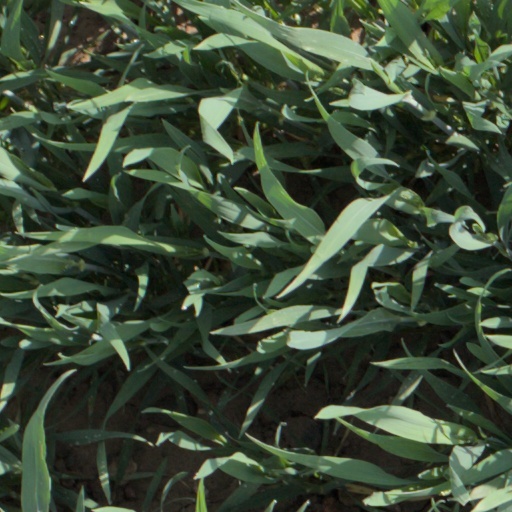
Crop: wheat